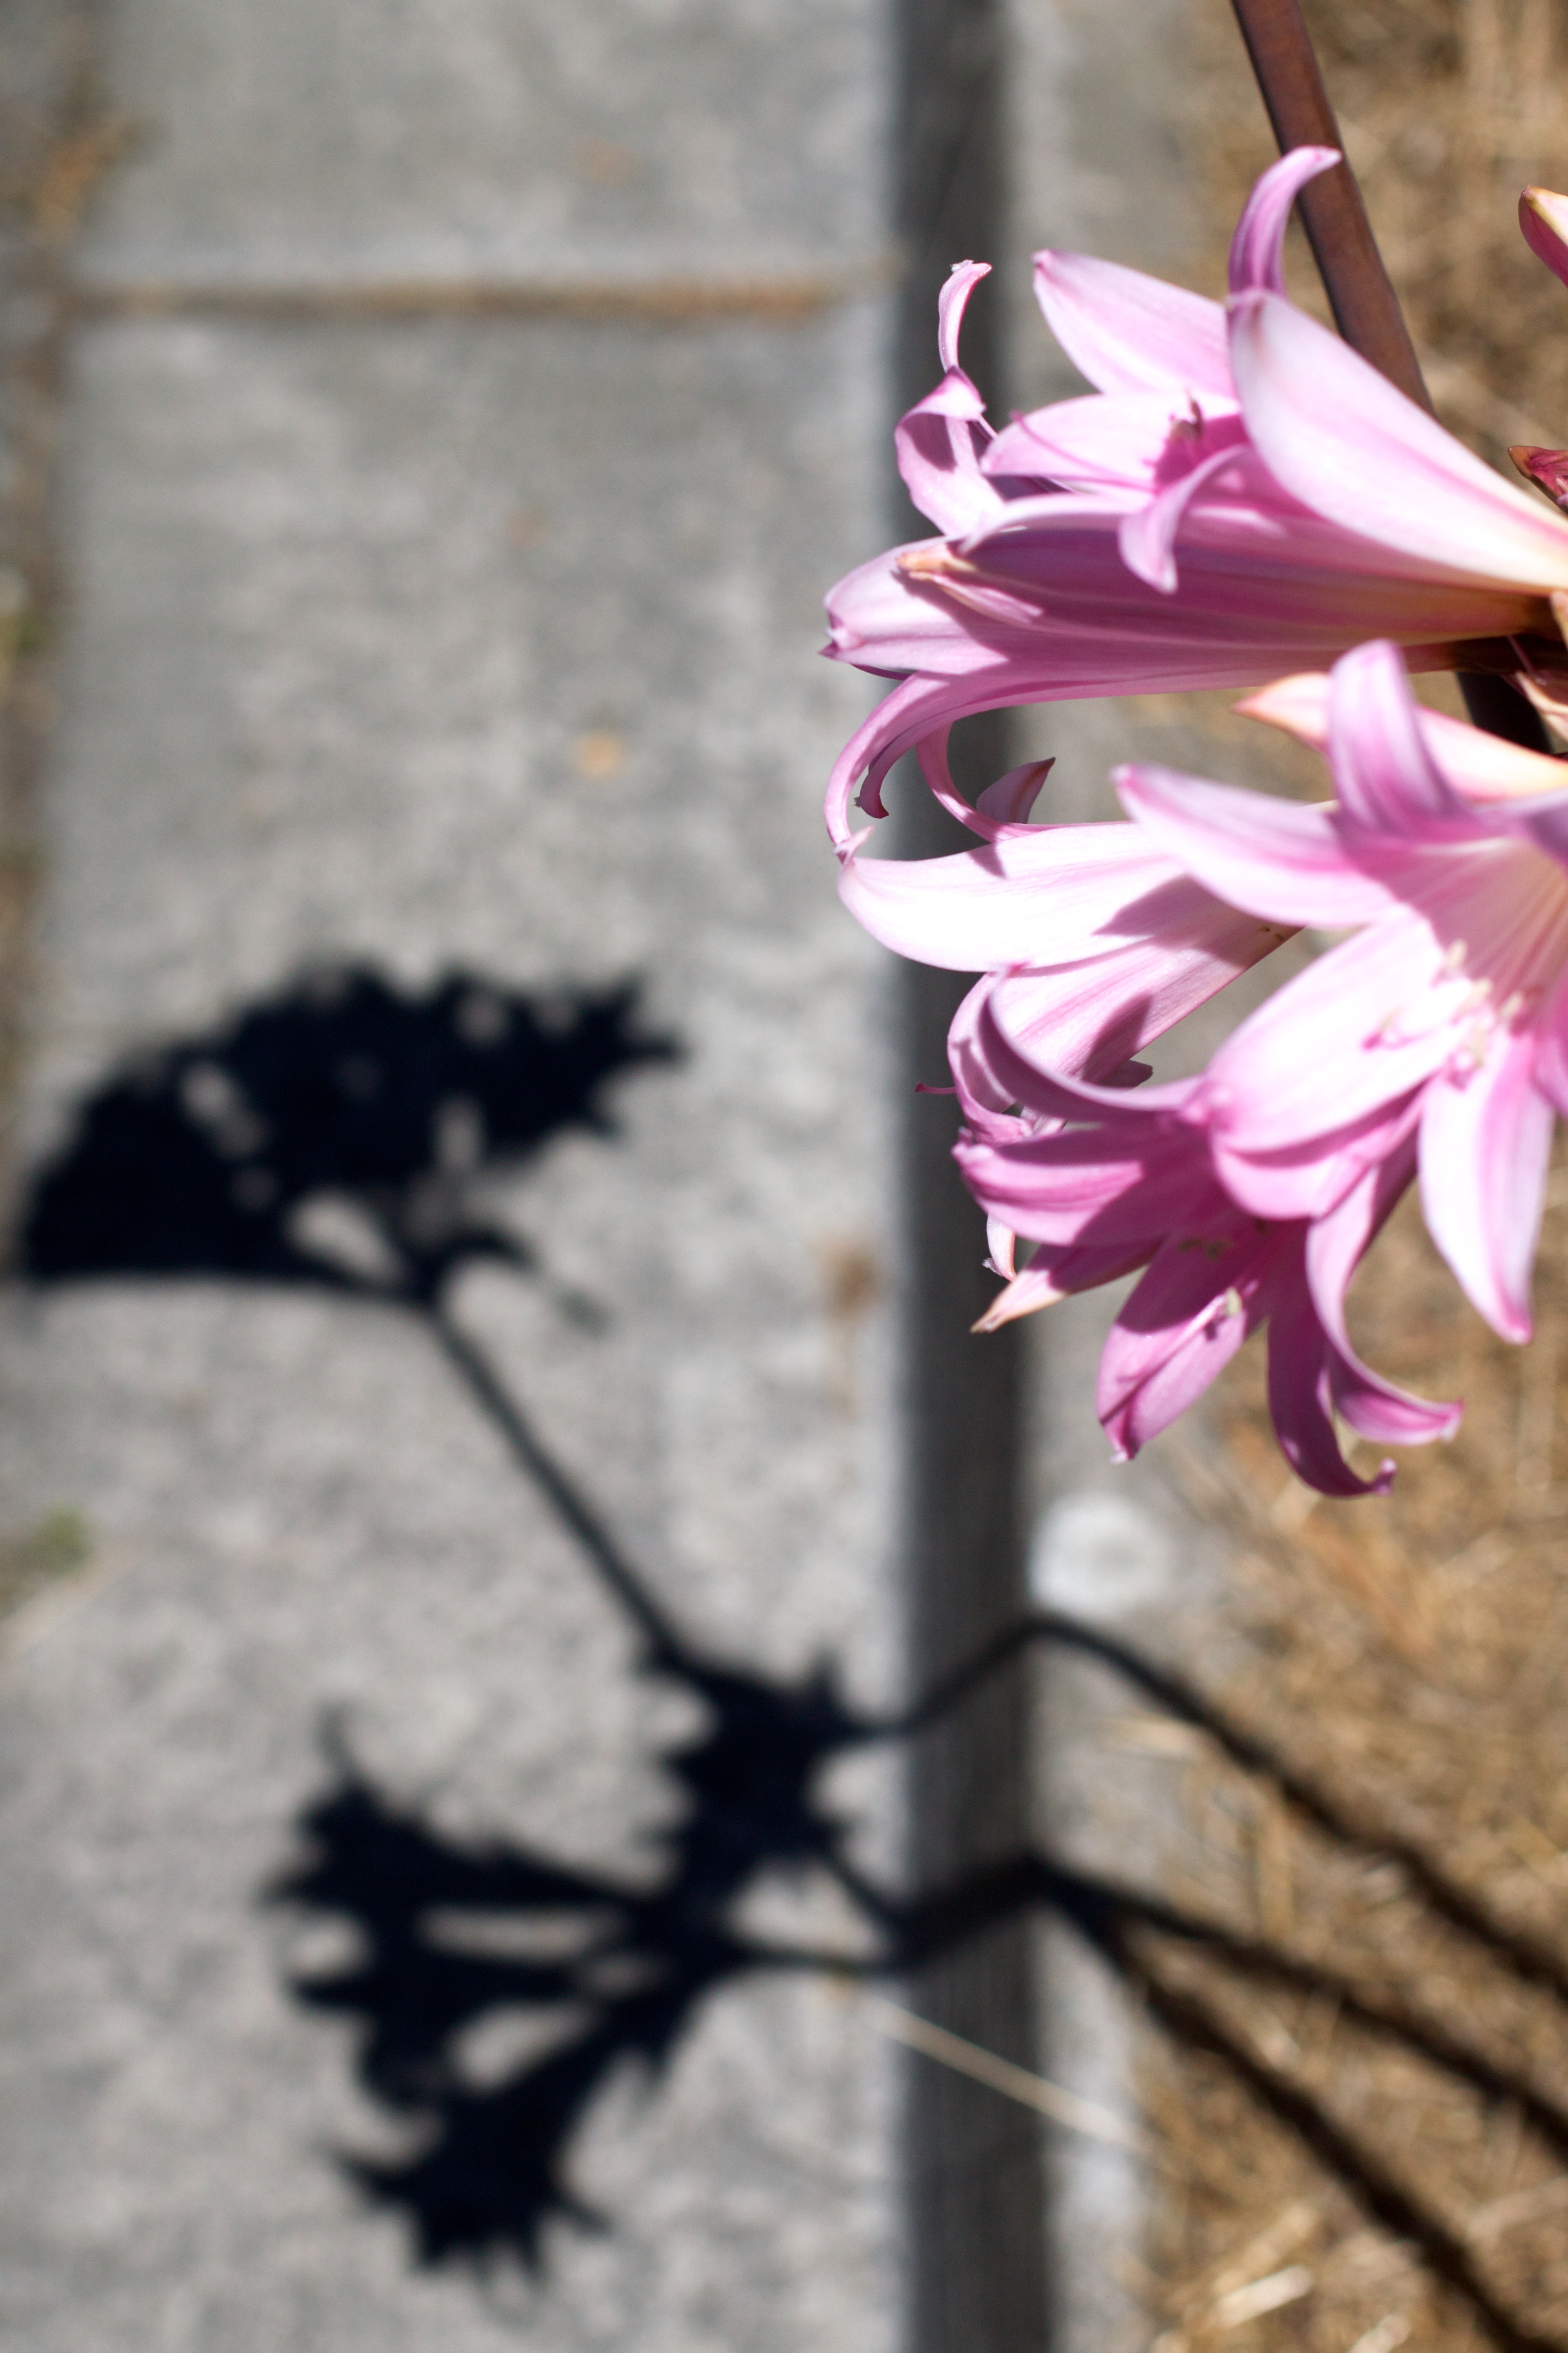
branch, blossom, plant, photography, leaf, flower, spring, color, autumn, botany, pink, flora, season, flowering plant